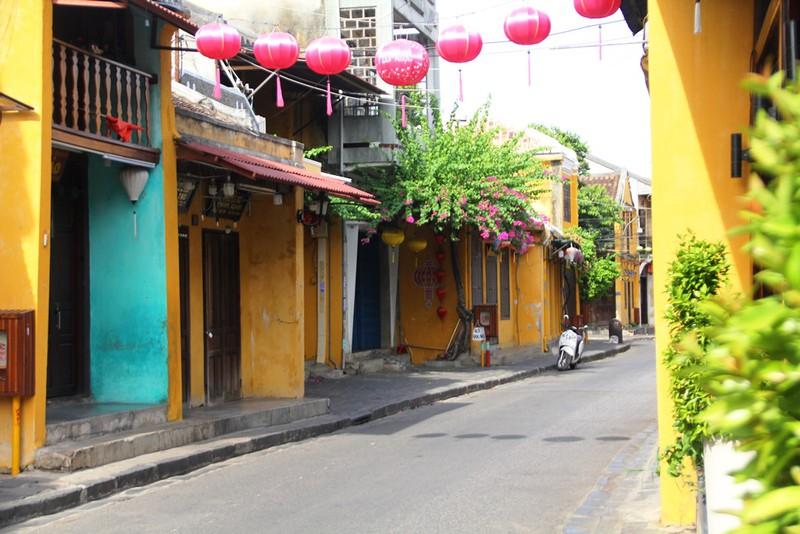
có những chiếc đèn lồng được treo ở trên sợi dây giăng giữa hai dãy nhà